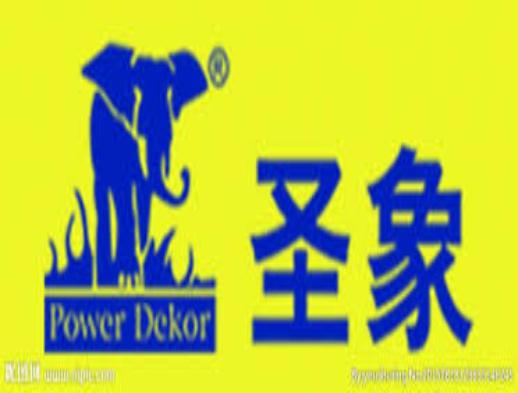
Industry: Necessities